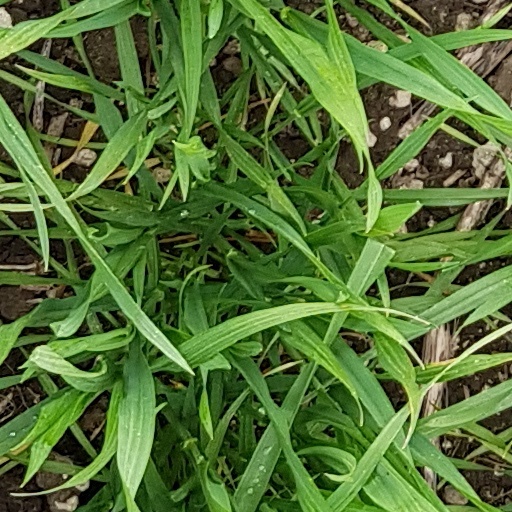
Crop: wheat